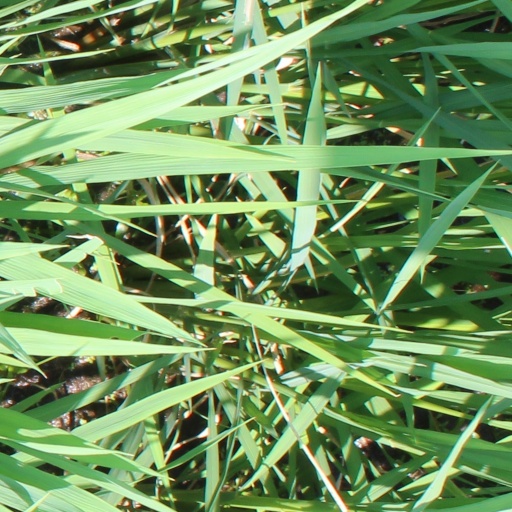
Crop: rice